Auton (film series)

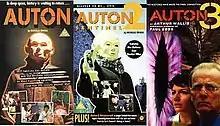
VHS covers of the original UK releases

The "Auton" trilogy is a series of direct-to-video spin-off productions based on the long running BBC science fiction series "Doctor Who". The three films in the series are "Auton" (1997), "Auton 2: Sentinel" (1998; working title, "Auton 2: The Rapture") and "Auton 3" (1999; working title, "Auton 3: Awakening"). They were produced by the independent BBV company and are sequels to the Third Doctor stories "Spearhead from Space" and "Terror of the Autons". All three films have been reissued on DVD.